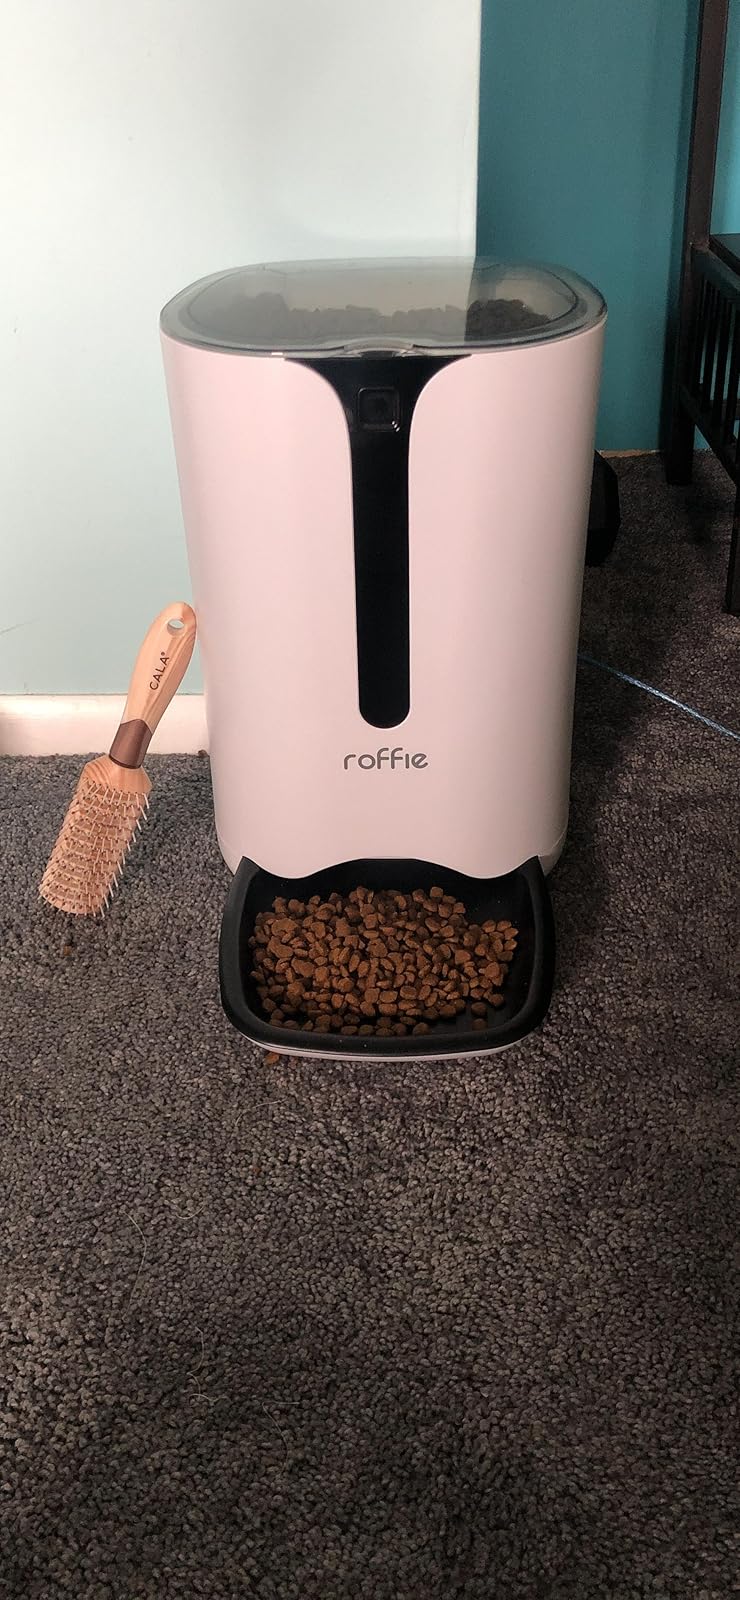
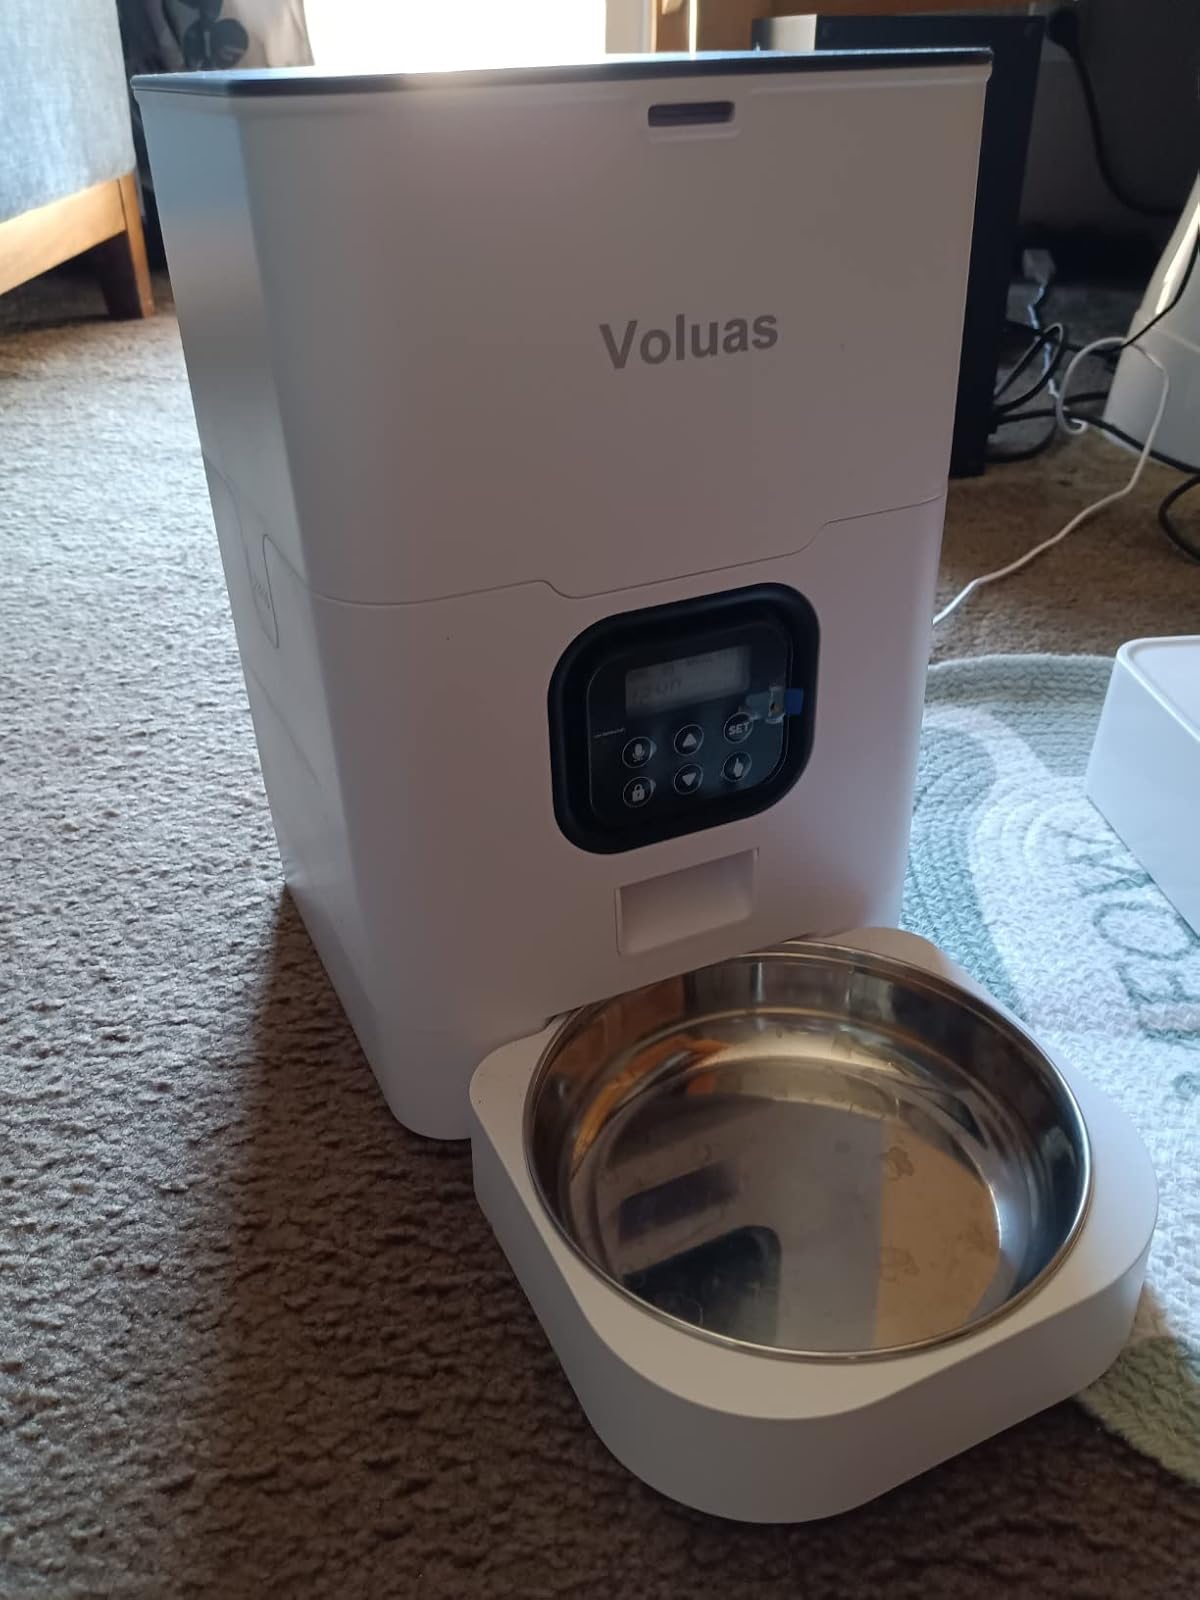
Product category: items_feeder
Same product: no